Sport in Leicester

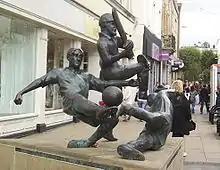
The Sporting Success Statue on Gallowtree Gate

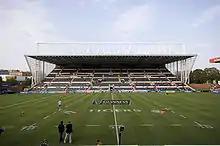
The Caterpillar stand at Welford Road Stadium

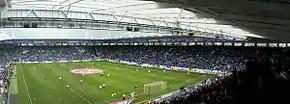
King Power Stadium, home of Leicester City F.C.

The city of Leicester has a successful record in sport. In 2016, it was named the UK's Greatest Sporting City, and in 2008, it was named as a European City of Sport.